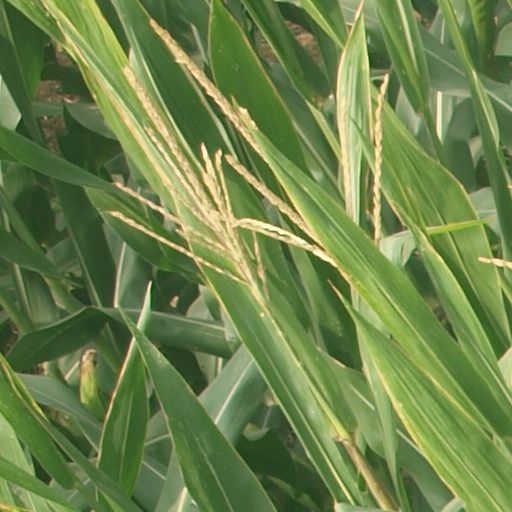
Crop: maize; corn